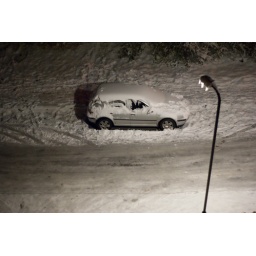
A snow covered car on sea road, southampton, lit by a street light... Taken on december 2nd 2010